Society and culture of the Han dynasty

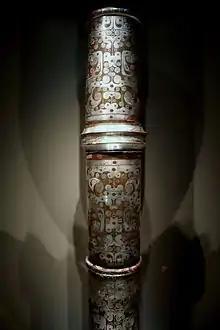
A Western-Han bronze column inlaid with silver and used to prop up a sunshade awning; aristocrats were wealthy enough to own luxury items such as this.

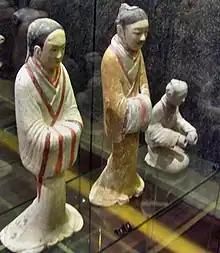
Western-Han painted pottery figurines of a female servant and male adviser from the lower or middle class; figures such as these were often placed in the tombs of nobles to serve them in the afterlife.

At the apex of Han society was the emperor, a member of the Liu family and thus a descendant of the founder Emperor Gaozu (r. 202 –195 BCE). His subjects were not allowed to address him by name; instead they used indirect references such as "under the steps to the throne" ("bixia" 陛下) or "superior one" ("shang" 上). If a commoner, government minister, or noble entered the palace without official permission, the punishment was execution. Although the Commandant of Justice—one of the central government's Nine Ministers—was in charge of meting out sentences in court cases, the emperor not only had the ability to override the Commandant's decision, but also had the sole ability to draft new laws or repeal old ones. An emperor could pardon anyone and grant general amnesties. Although the emperor often obeyed the majority consensus of his ministers in court conferences ("tingyi" 廷議), his approval was still needed for any state policy decision and he sometimes even rejected the majority opinion.